Parasuchus

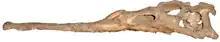
The neotype skull of "Parasuchus hislopi" (ISI R42)

Sankar Chatterjee later described more comprehensive remains from the Lower Maleri Formation, as well as one nearly complete skull form the Tiki Formation that he also assigned to "Parasuchus hislopi". Two complete and articulated skeletons that include complete skulls were collected from the Lower Maleri Formation in the vicinity of the Mutapyram village of Adilabad district. Both individuals were roughly in length, lying side by side. The left individual, ISI R 42, is perfectly preserved, and was designated as the neotype of the species. The right individual, ISI R 43, is nearly complete and only missing part of the snout.